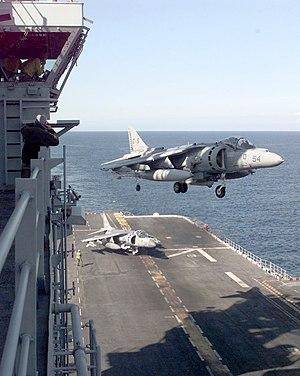
Créés peu après l'invention de l'aviation militaire pendant la Première Guerre mondiale, les porte-avions ont d'abord été considérés comme des bâtiments auxiliaires et n'ont joué un rôle majeur dans la guerre navale qu'à partir de la Seconde Guerre mondiale. Il a fallu l'attaque de Pearl Harbor de décembre 1941 pour démontrer la supériorité de l'aviation embarquée sur la grosse artillerie des navires de ligne, grâce à sa portée incomparablement plus grande pour une force de frappe équivalente. La bataille de la mer de Corail, en mai 1942, est le premier affrontement uniquement aéronaval de l'histoire, dans lequel les forces navales japonaises et américaines s'affrontèrent par avions interposés sans jamais être à portée de canon. En 1944-45, les plus grands cuirassés japonais jamais construits coulent sous les attaques de l'aviation embarquée américaine.
Le Corps des Marines des États-Unis est une des six branches des Forces armées des États-Unis.